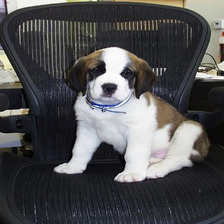
Species: dog
Breed: saint bernard